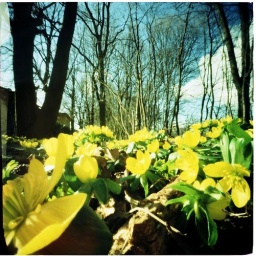
Early spring in Lund. Taken with a home made paper pinhole camera.